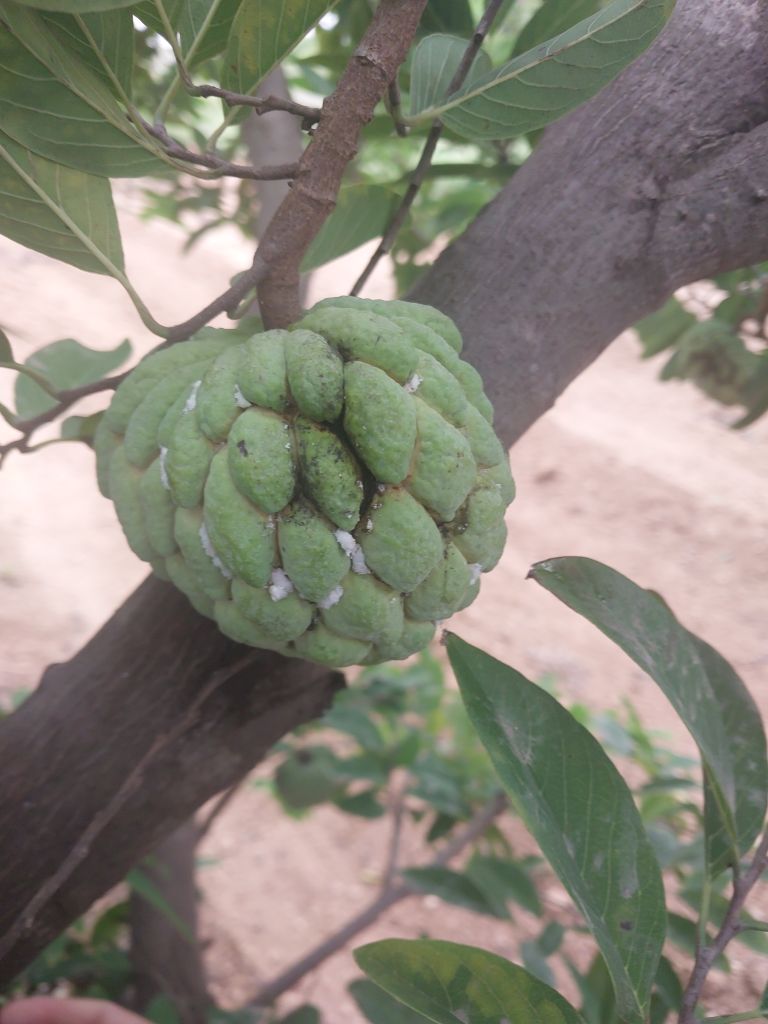
Disease label: Athracnose